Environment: real
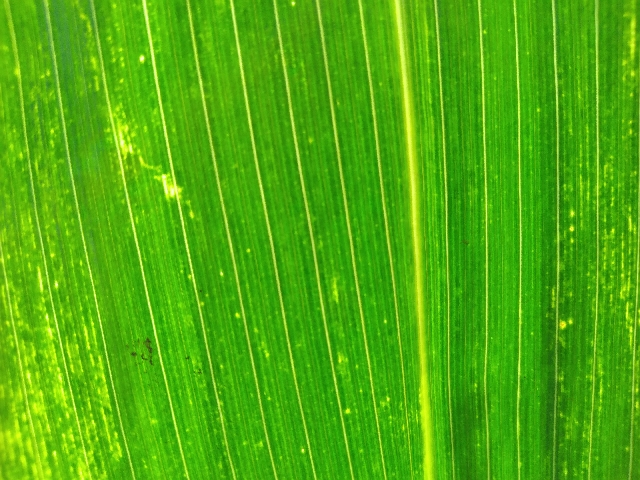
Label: lethal_necrosis